Biafran airlift

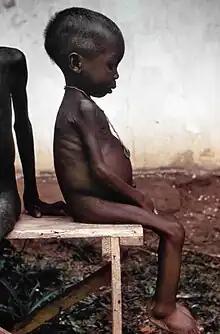
A girl during the Nigerian-Biafran war of the late 1960s. Pictures of the famine caused by Nigerian blockade garnered sympathy for the Biafrans worldwide.

The Biafran Airlift was an international humanitarian relief effort that transported food and medicine to Biafra during the Nigerian Civil War. Relief flights lasted from 1967 to 1969. This was the largest civilian airlift and, after the Berlin airlift of 1948–49, the largest non-combatant airlift of any kind ever carried out. The airlift was largely a series of joint efforts by Protestant and Catholic church groups, and other non-governmental organizations (NGOs), operating civilian and military aircraft with volunteer (mostly) civilian crews and support personnel. Several national governments also supported the effort, mostly behind the scenes. This sustained joint effort, which lasted one and a half times as long as its Berlin predecessor, is estimated to have saved more than a million lives.